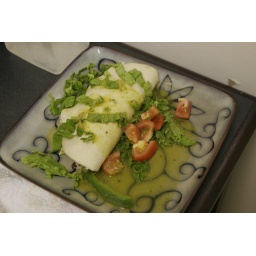
green chile chicken enchilada-burrito hybrid, by Chef Shawn